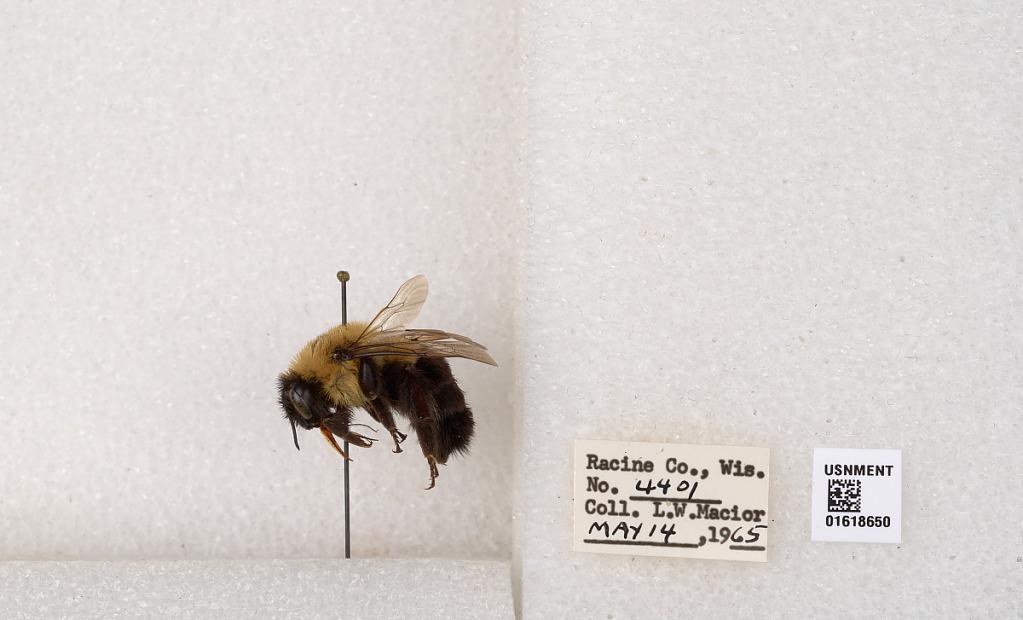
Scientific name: Bombus impatiens Cresson
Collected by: L. Macior
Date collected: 1965-5-14
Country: United States
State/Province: Wisconsin
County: Racine
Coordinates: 42.7299, -87.8123